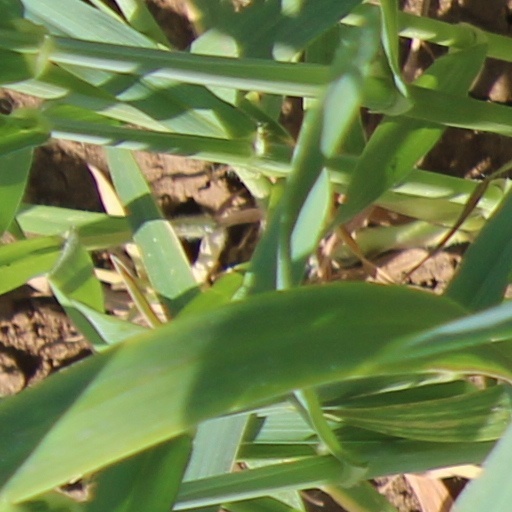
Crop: wheat